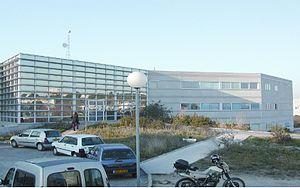
L'IURC (Institut Universitaire de Recherche Clinique) Photographie personnelle prise en mai 2005
La faculté de médecine de Montpellier est une unité de formation et de recherche, composante de l'université de Montpellier pour la formation de futurs professionnels de la santé et de chercheurs dans le domaine du vivant.
L'université Montpellier-I ou université Montpellier 1, héritière de l'université de Montpellier fondée en 1289, réunit des disciplines diverses telles que la médecine, la pharmacie, le droit et les sciences politiques, l'éducation physique, les sciences économiques, l'odontologie et les sciences de gestion. C'est aujourd'hui, la plus importante université de l'académie de Montpellier par le nombre de ses étudiants.